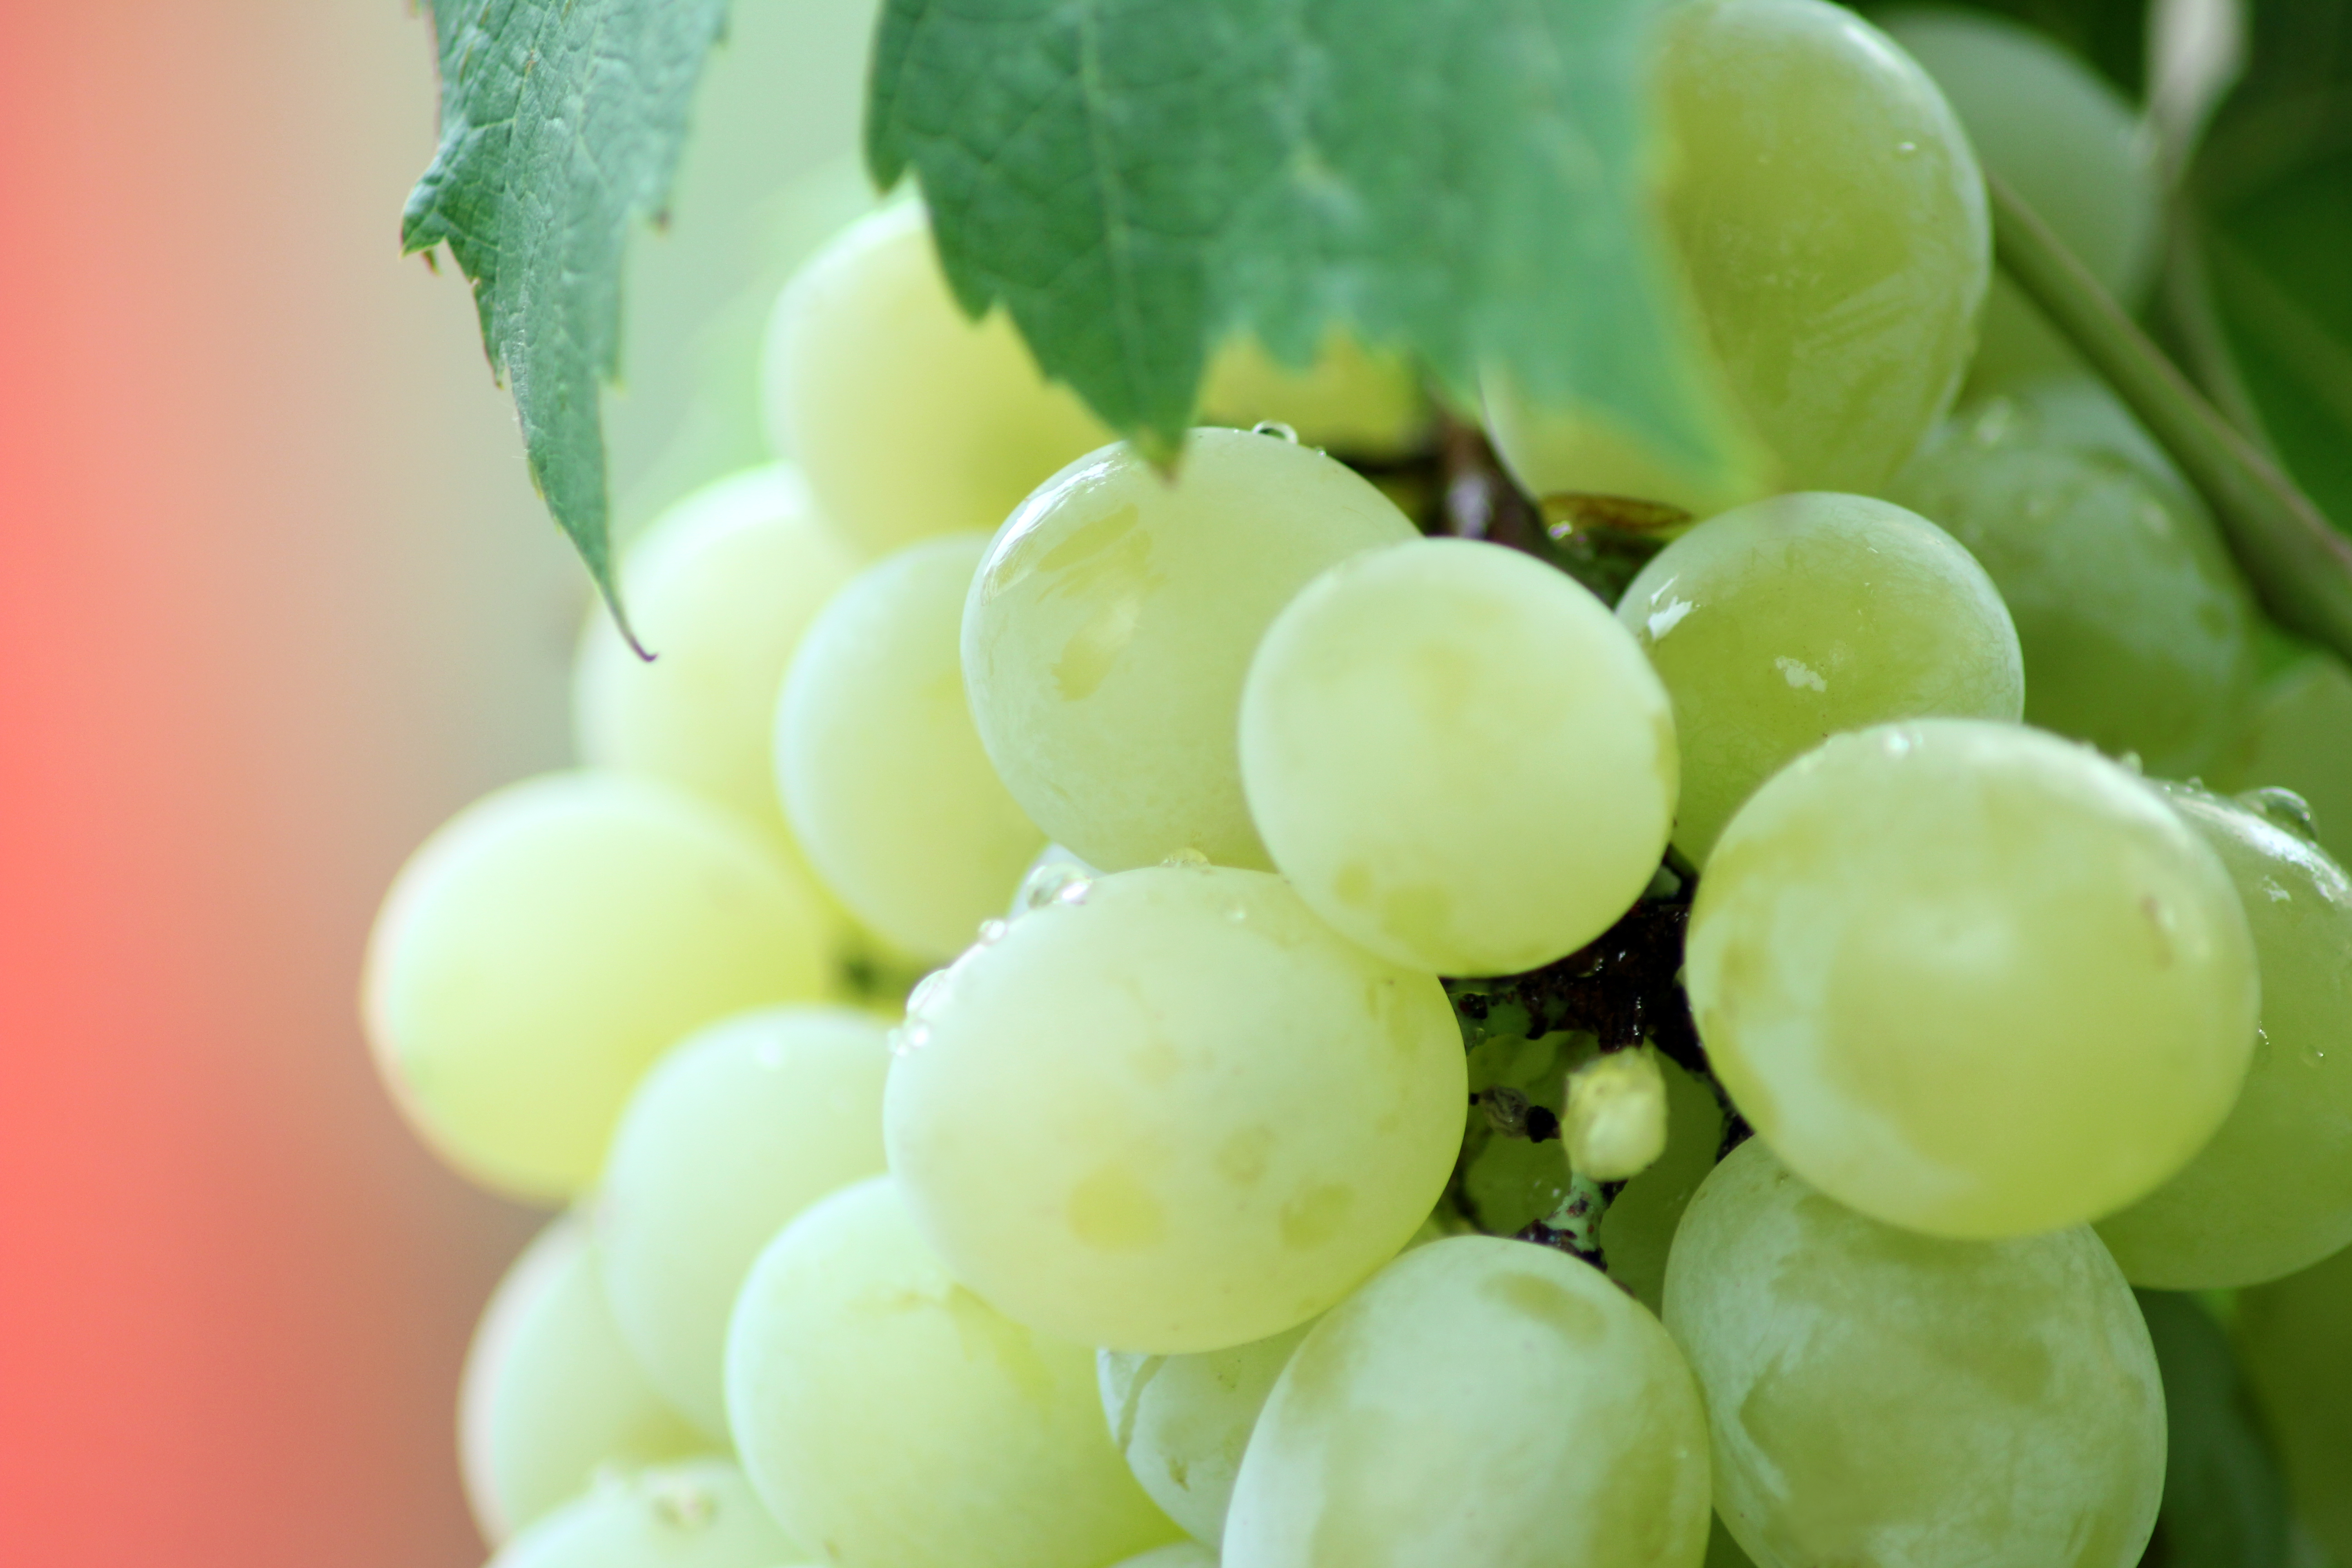
plant, grape, vine, fruit, leaf, flower, wet, food, green, produce, natural, fresh, healthy, season, grapevine, shrub, grapes, seasonal, flowering plant, vitis, land plant, grapevine family